Clifton College

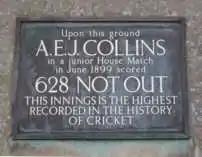
Plaque at Clifton College, fixed in 1962

At the side of College Road, opposite what was Dakyns' boarding house (now East Town and North Town), is the college's memorial arch designed by Charles Holden, which commemorates teachers and pupils who died in the two World Wars. Traditionally, the removal of headgear is expected when walking through the arch. There is also a school rule that states hands must be out of pockets when walking through the arch. It is now grade II listed. The college's buildings, mainly School House, were used as the main HQ where the D-Day landings were planned. The college played a major part in both World Wars; Field Marshal Douglas Haig was an Old Cliftonian who went on to command the British armed forces in the First World War. Through the memorial arch and in front of School House is a life-size statue of Haig. At the edge of the quad is a memorial to those killed in the South African Wars.